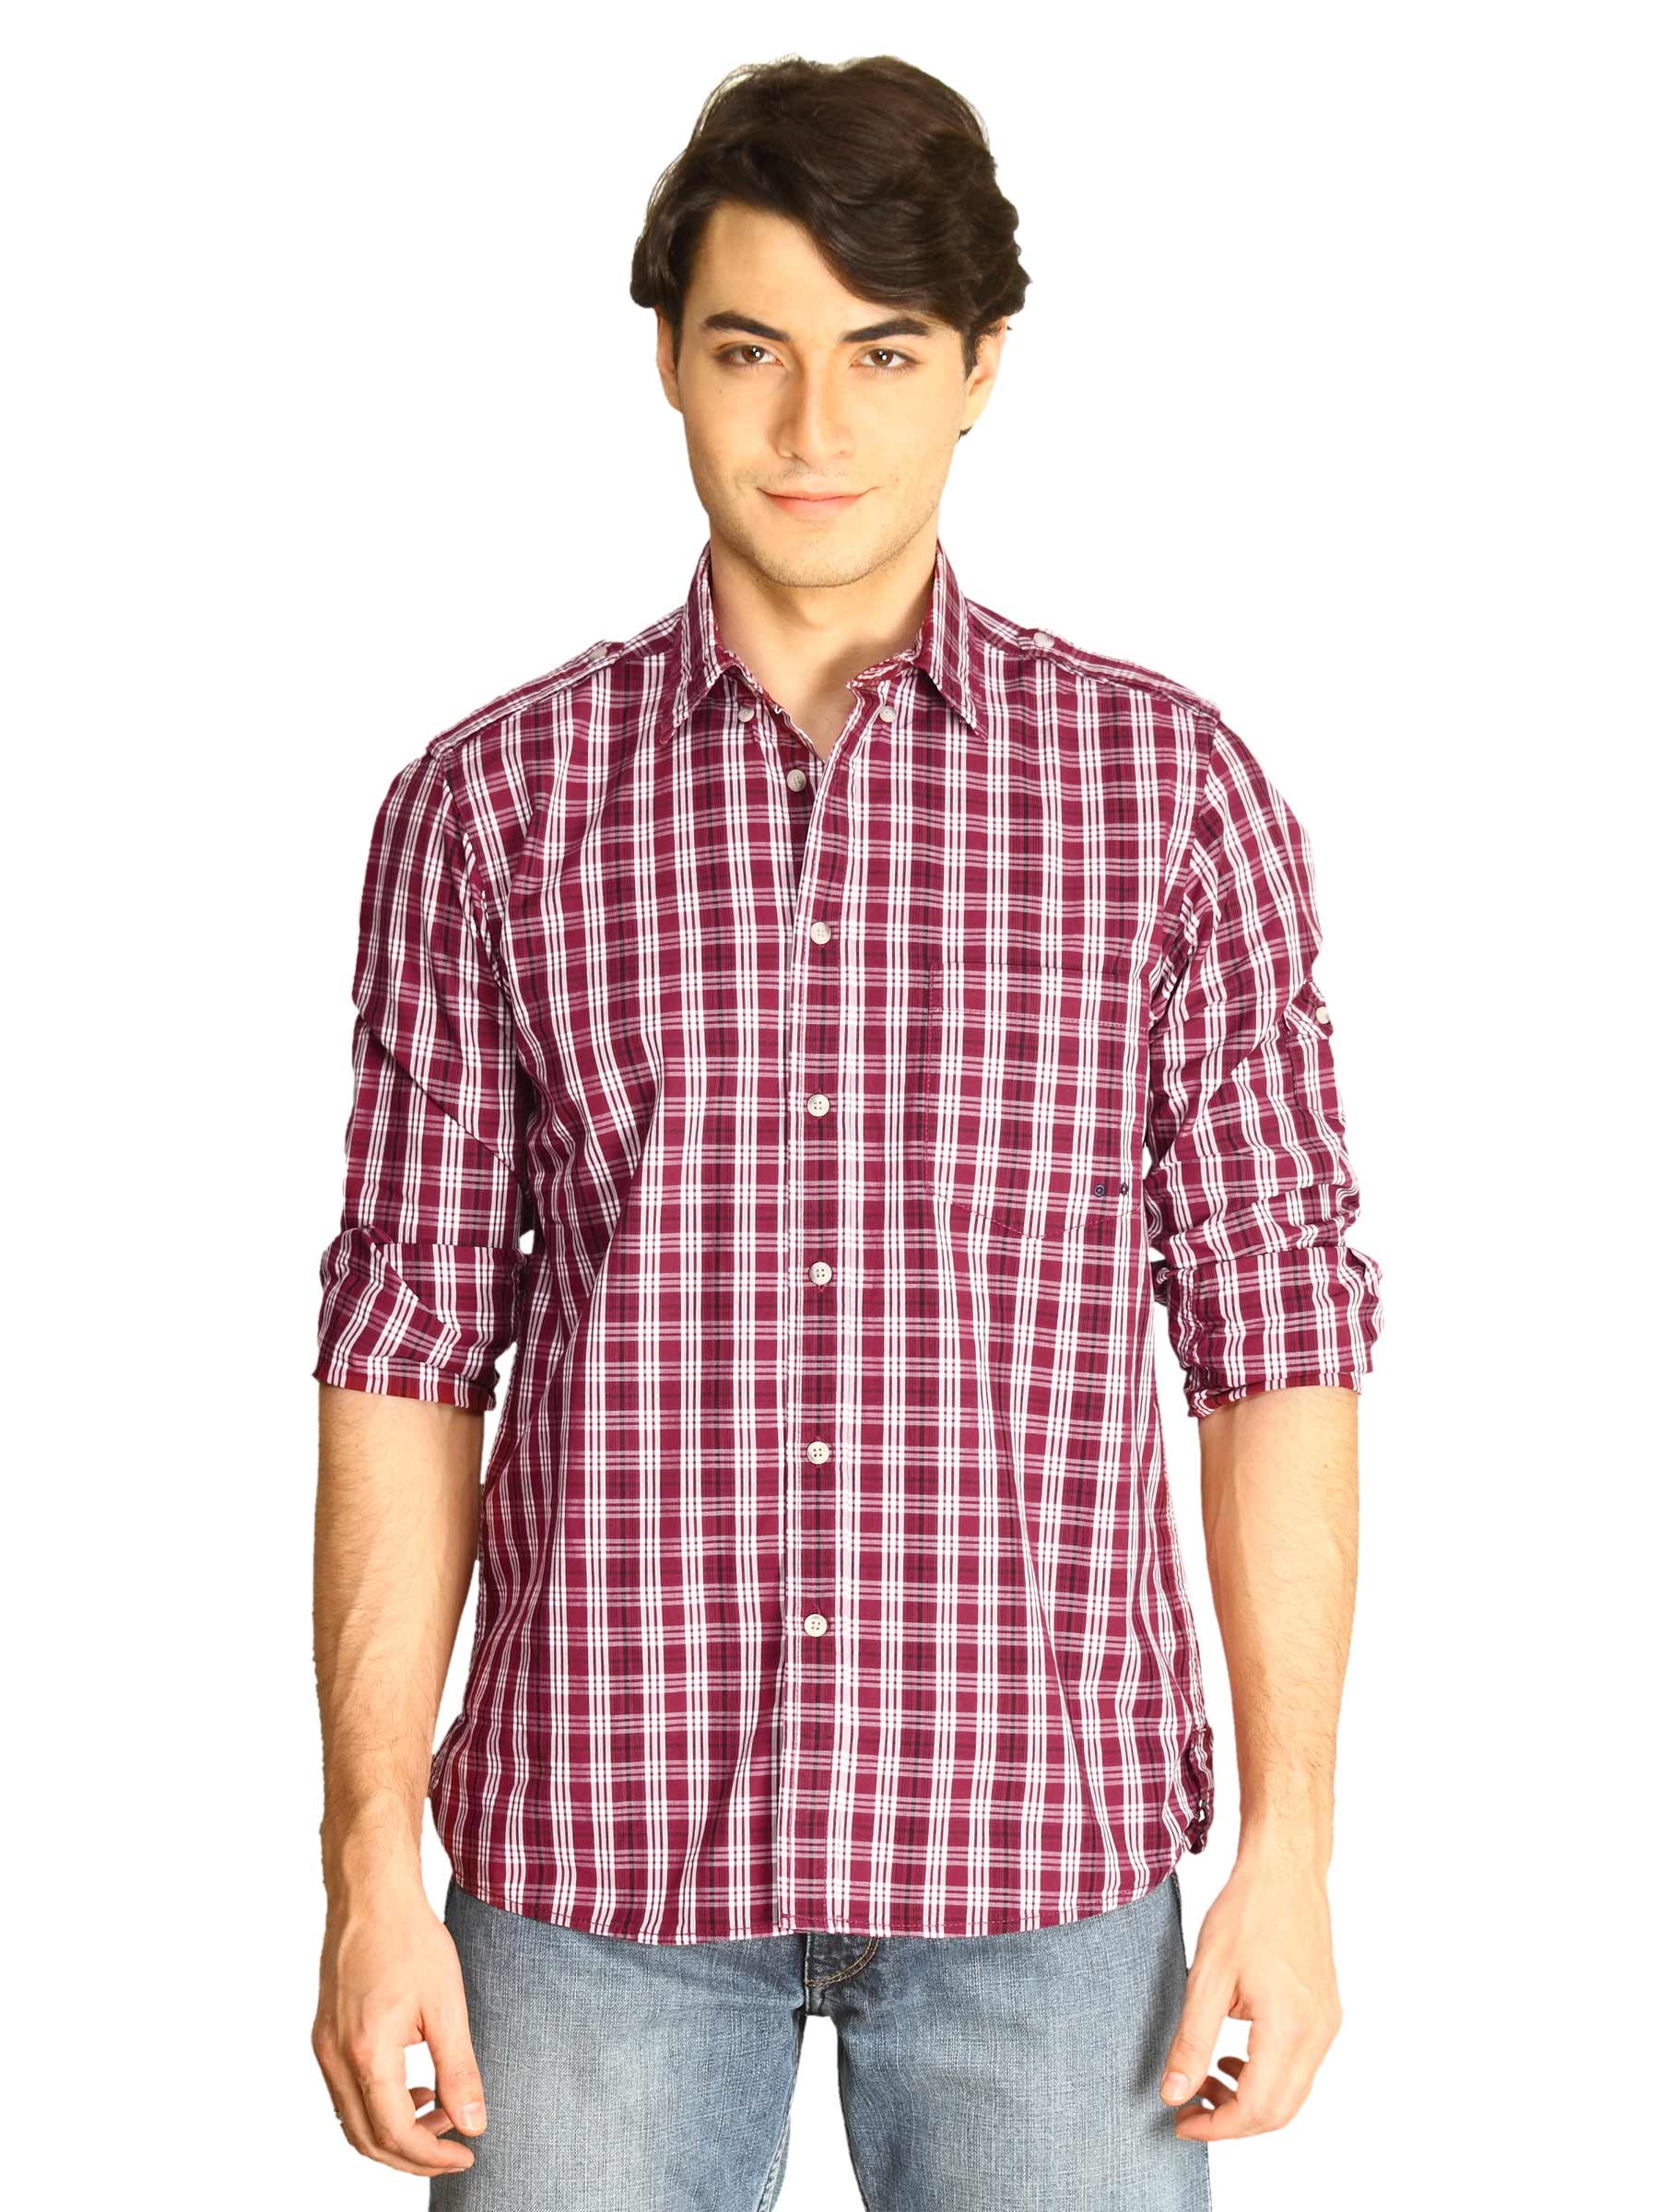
Indigo Nation Men Checks Shirt Red Shirts
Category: Apparel / Topwear / Shirts
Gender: Men
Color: Red
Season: Fall 2011
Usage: Casual